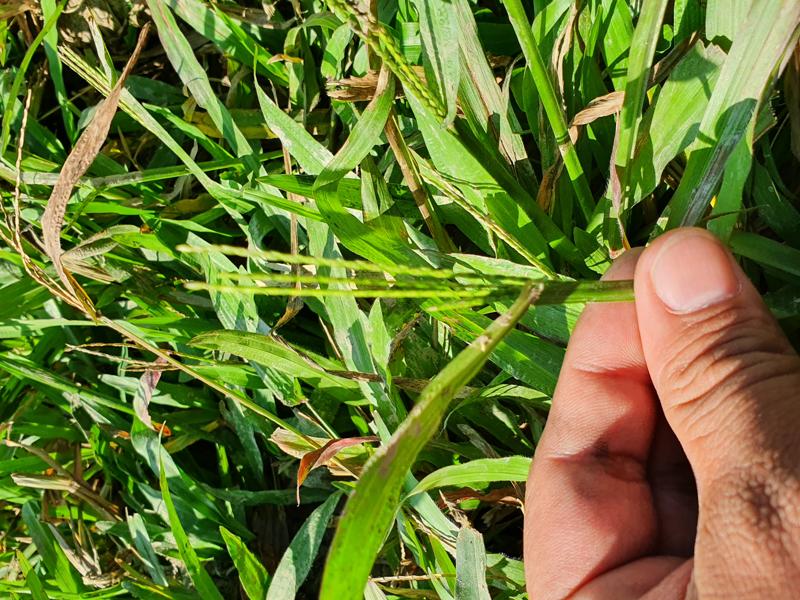
Weed species: Paspalum scrobiculatum